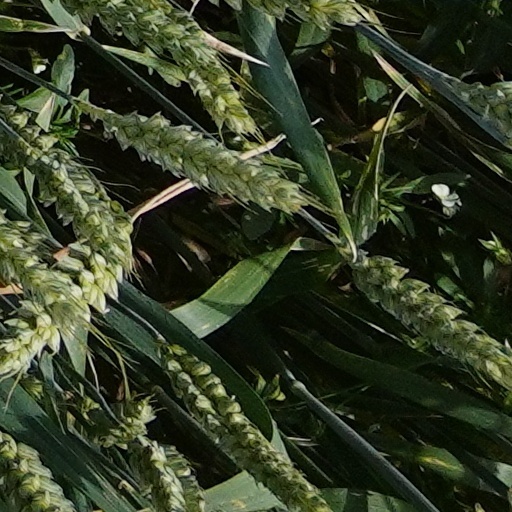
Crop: wheat